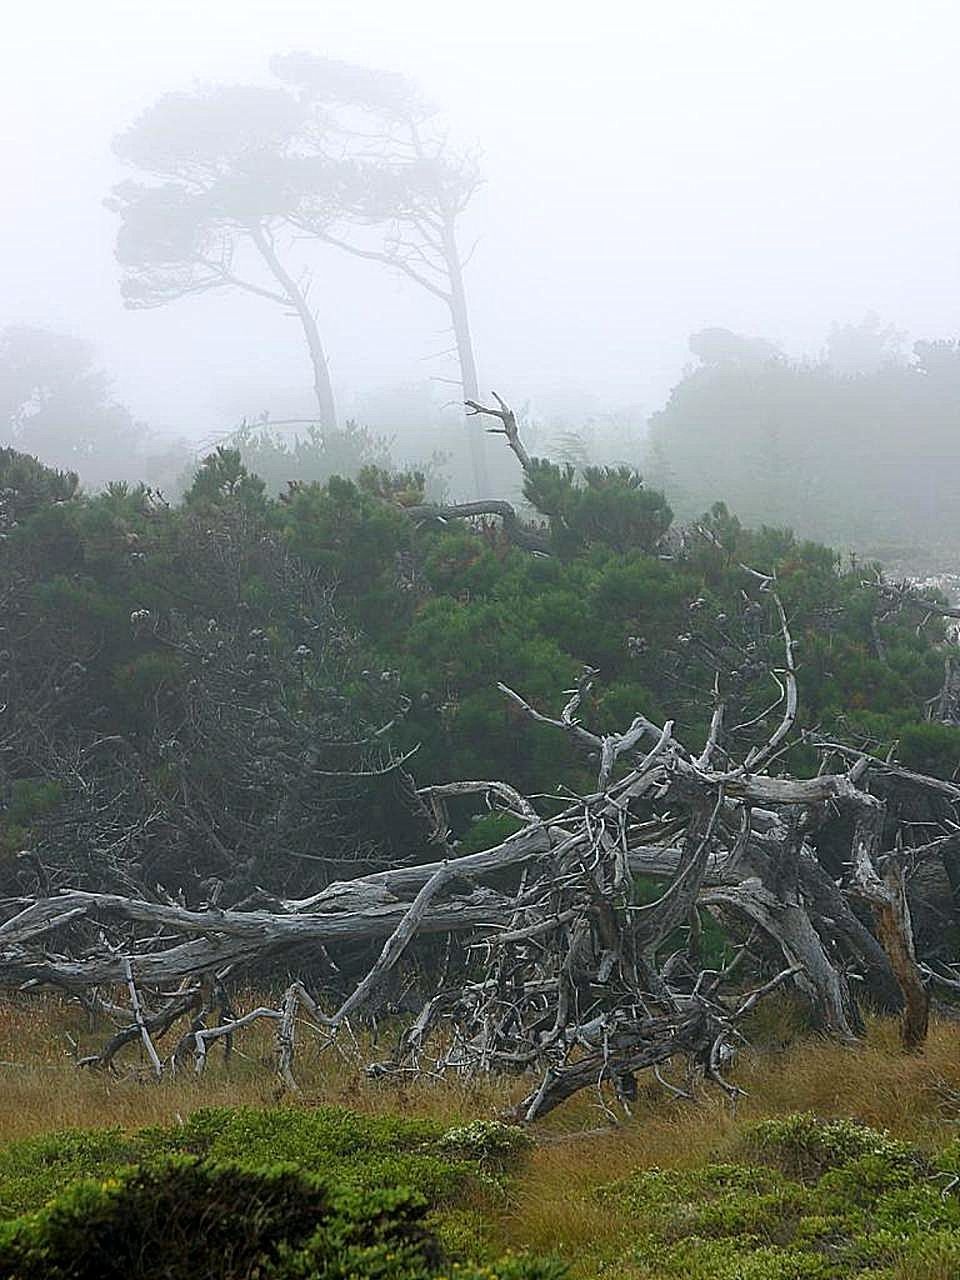
tree, nature, forest, mountain, fog, mist, hill, wind, weather, soil, landscapes, habitat, monterey, rural area, atmospheric phenomenon, woody plant